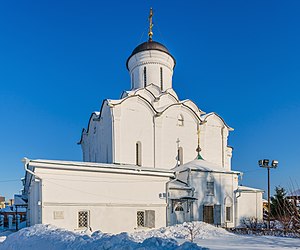
Vladimir / Historie / Tilbagegang
Prinsesseklostrets hovedkirke blev bygget af Ivan III som erstatning for en gammel, faldefærdig kirke, hvor Vladimir-Suzdals fyrster var blevet begravet
Vladimir eller Vladimir ved Kljazma er en by med 356.168 indbyggere, der er administrativt center i Vladimir oblast, i den Europæiske del af Rusland. Byen ligger ved Kljazmafloden, omkring 170 km nordøst for Moskva og ved Moskva-Nisjnij Novgorod-jernbanen samt M7-motorvejen, også kaldet Volga motorvejen.